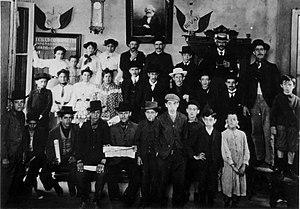
Dans l’historiographie argentine, on appelle Semaine rouge la semaine de grève générale qui fut décrétée par les centrales syndicales en réaction à la répression sanglante menée par la Police fédérale argentine contre un rassemblement du Premier Mai sur la place Lorea de Buenos Aires en 1909, répression où la police, sous les ordres du commissaire en chef Ramón Lorenzo Falcón, tira à balles réelles et sans distinction sur la foule pacifique, provoquant ainsi la mort de douze personnes et en blessant plus d’une centaine d’autres. L’ampleur et la durée de la mobilisation ouvrière contraignit le gouvernement de négocier pour la première fois avec des grévistes et de céder à leurs revendications.